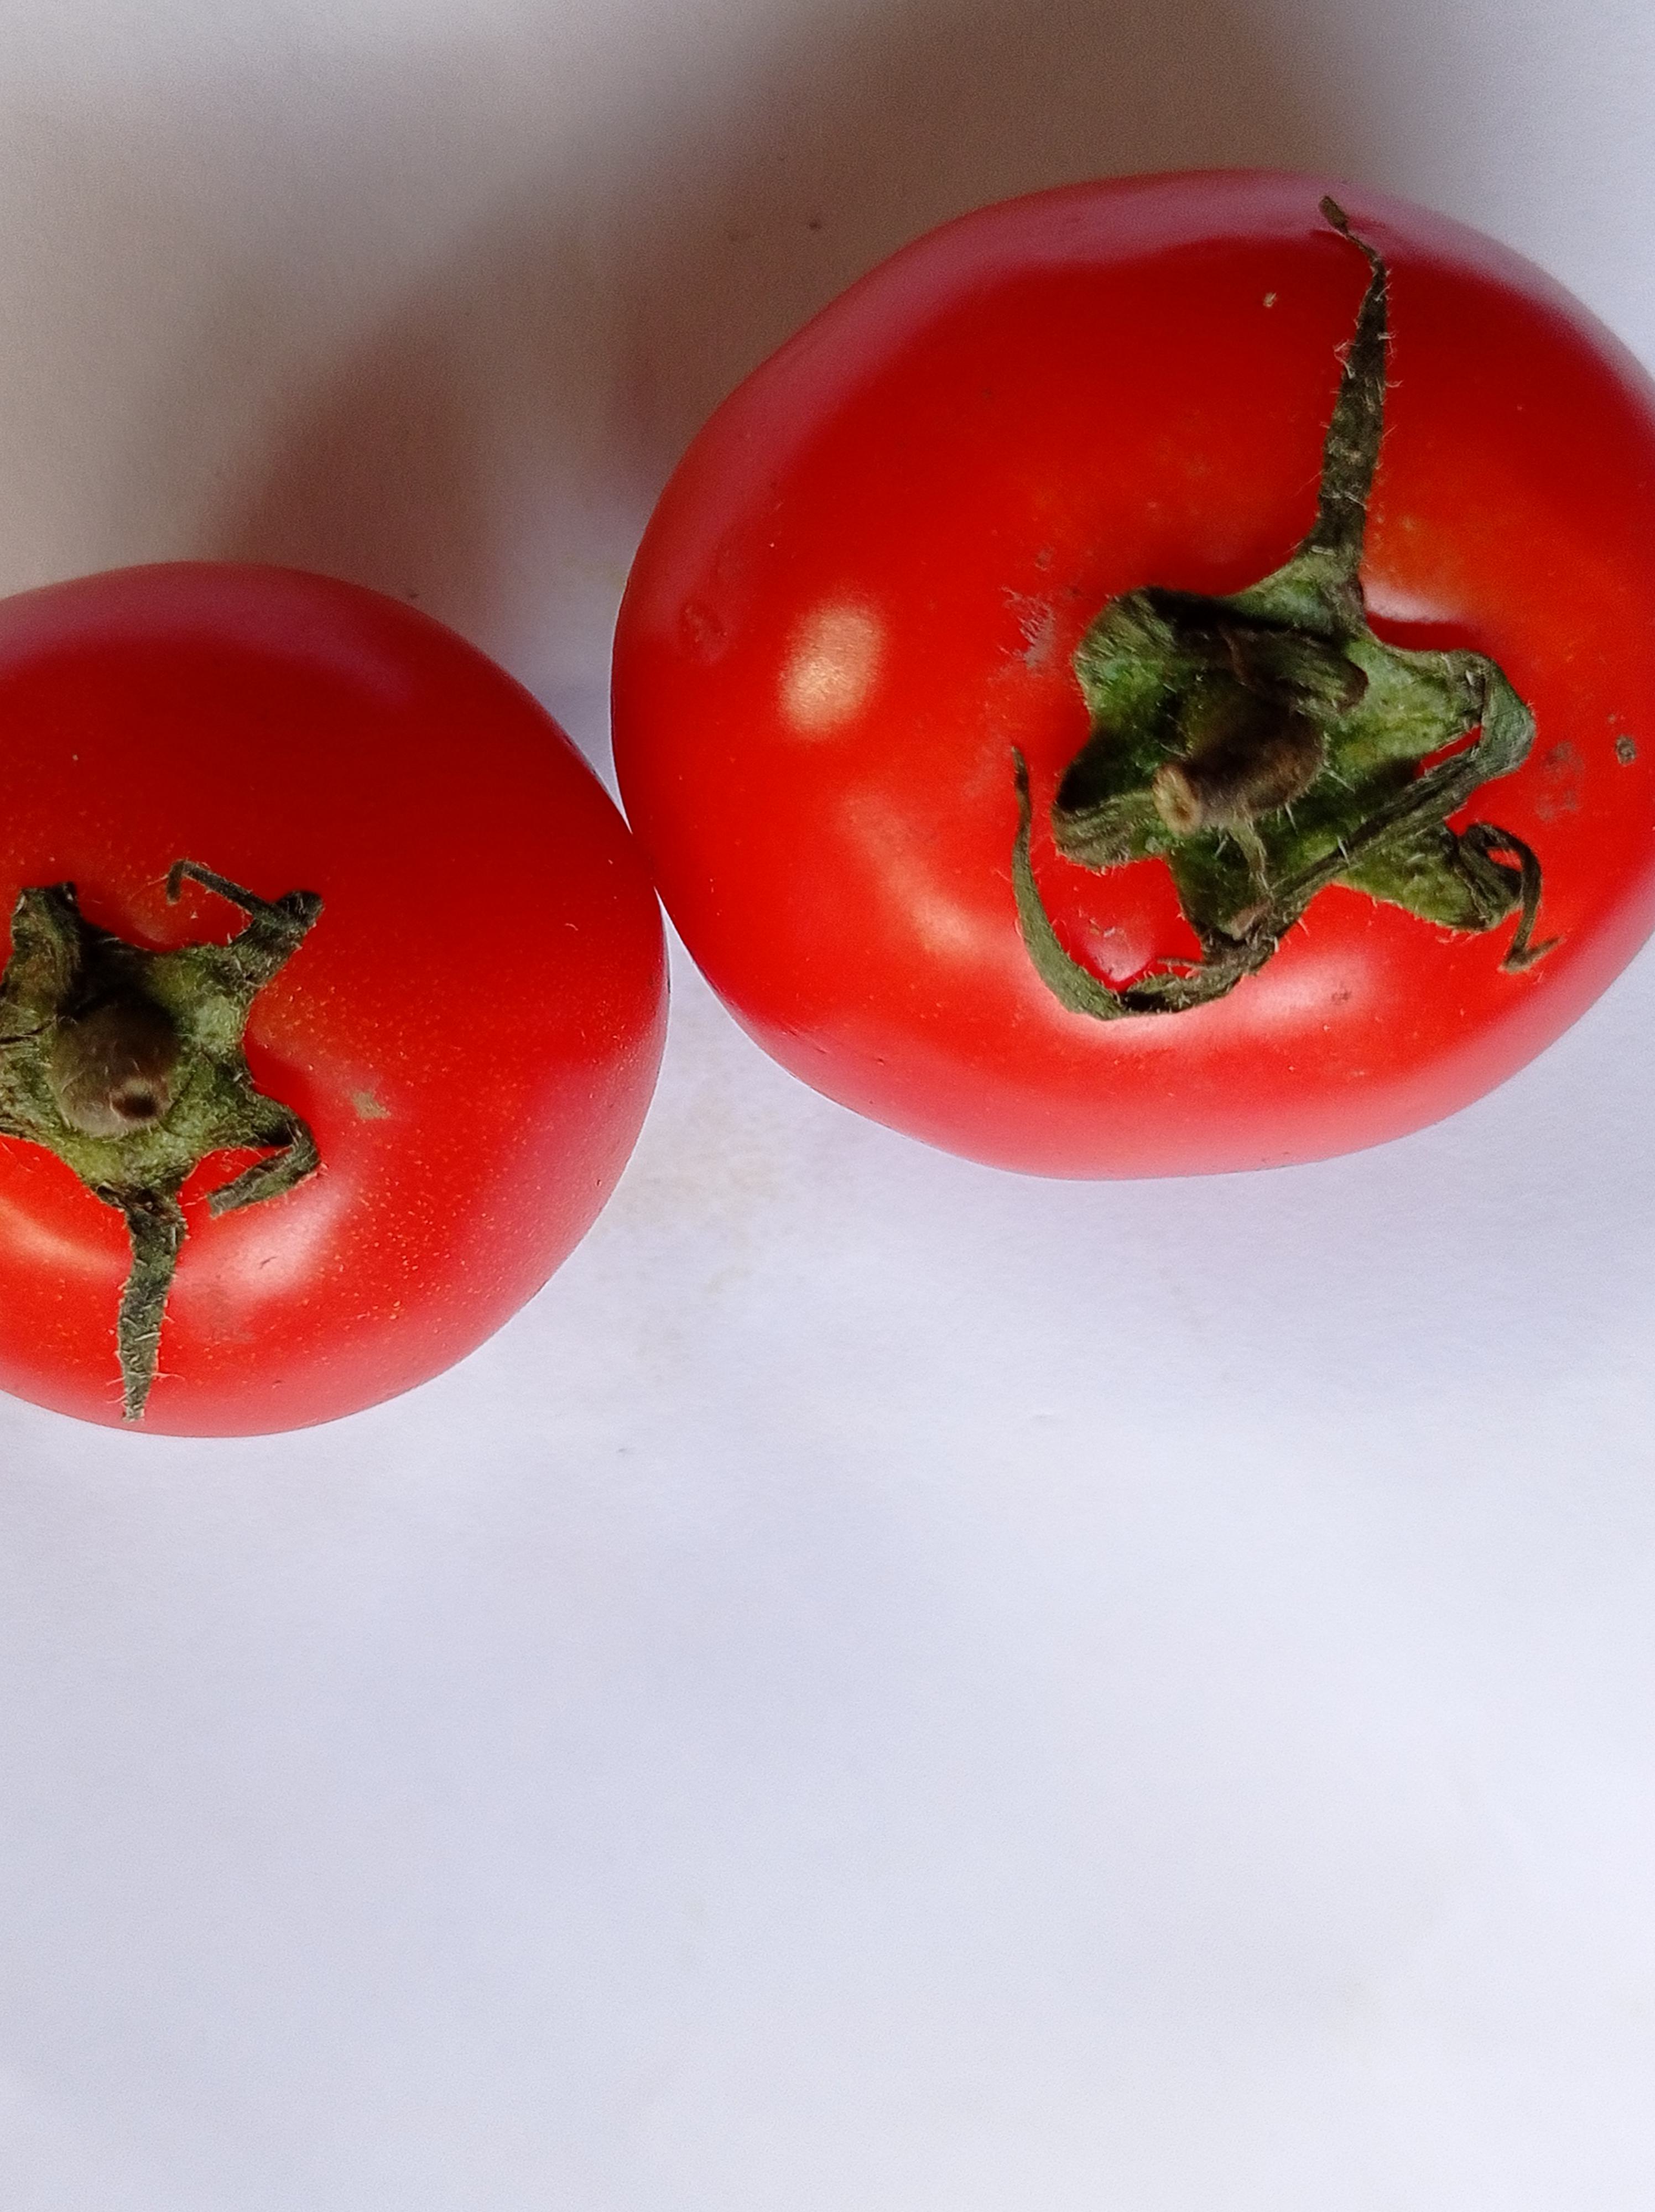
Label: Fresh